What Liberal Media?

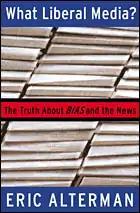

What Liberal Media?: The Truth About Bias and the News is a book by columnist Eric Alterman that challenges the widespread conservative belief in a liberal media bias. Alterman argues that the media, as a whole, is not biased liberally, but conservatively.